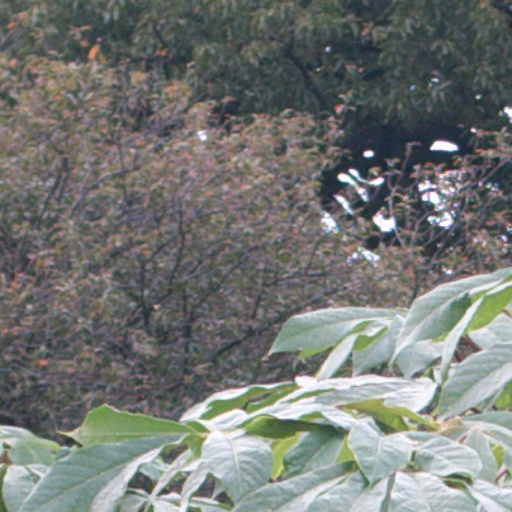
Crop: cassava